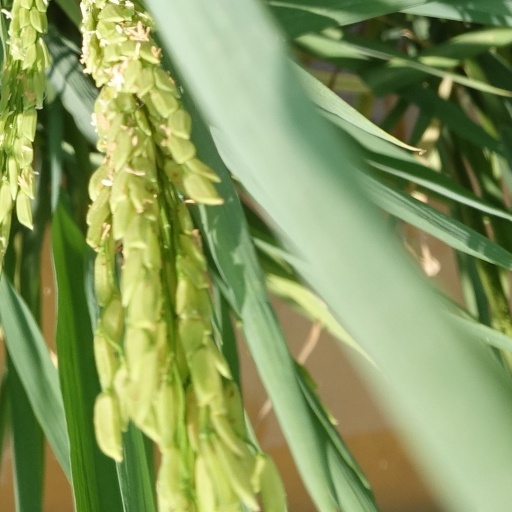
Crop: rice